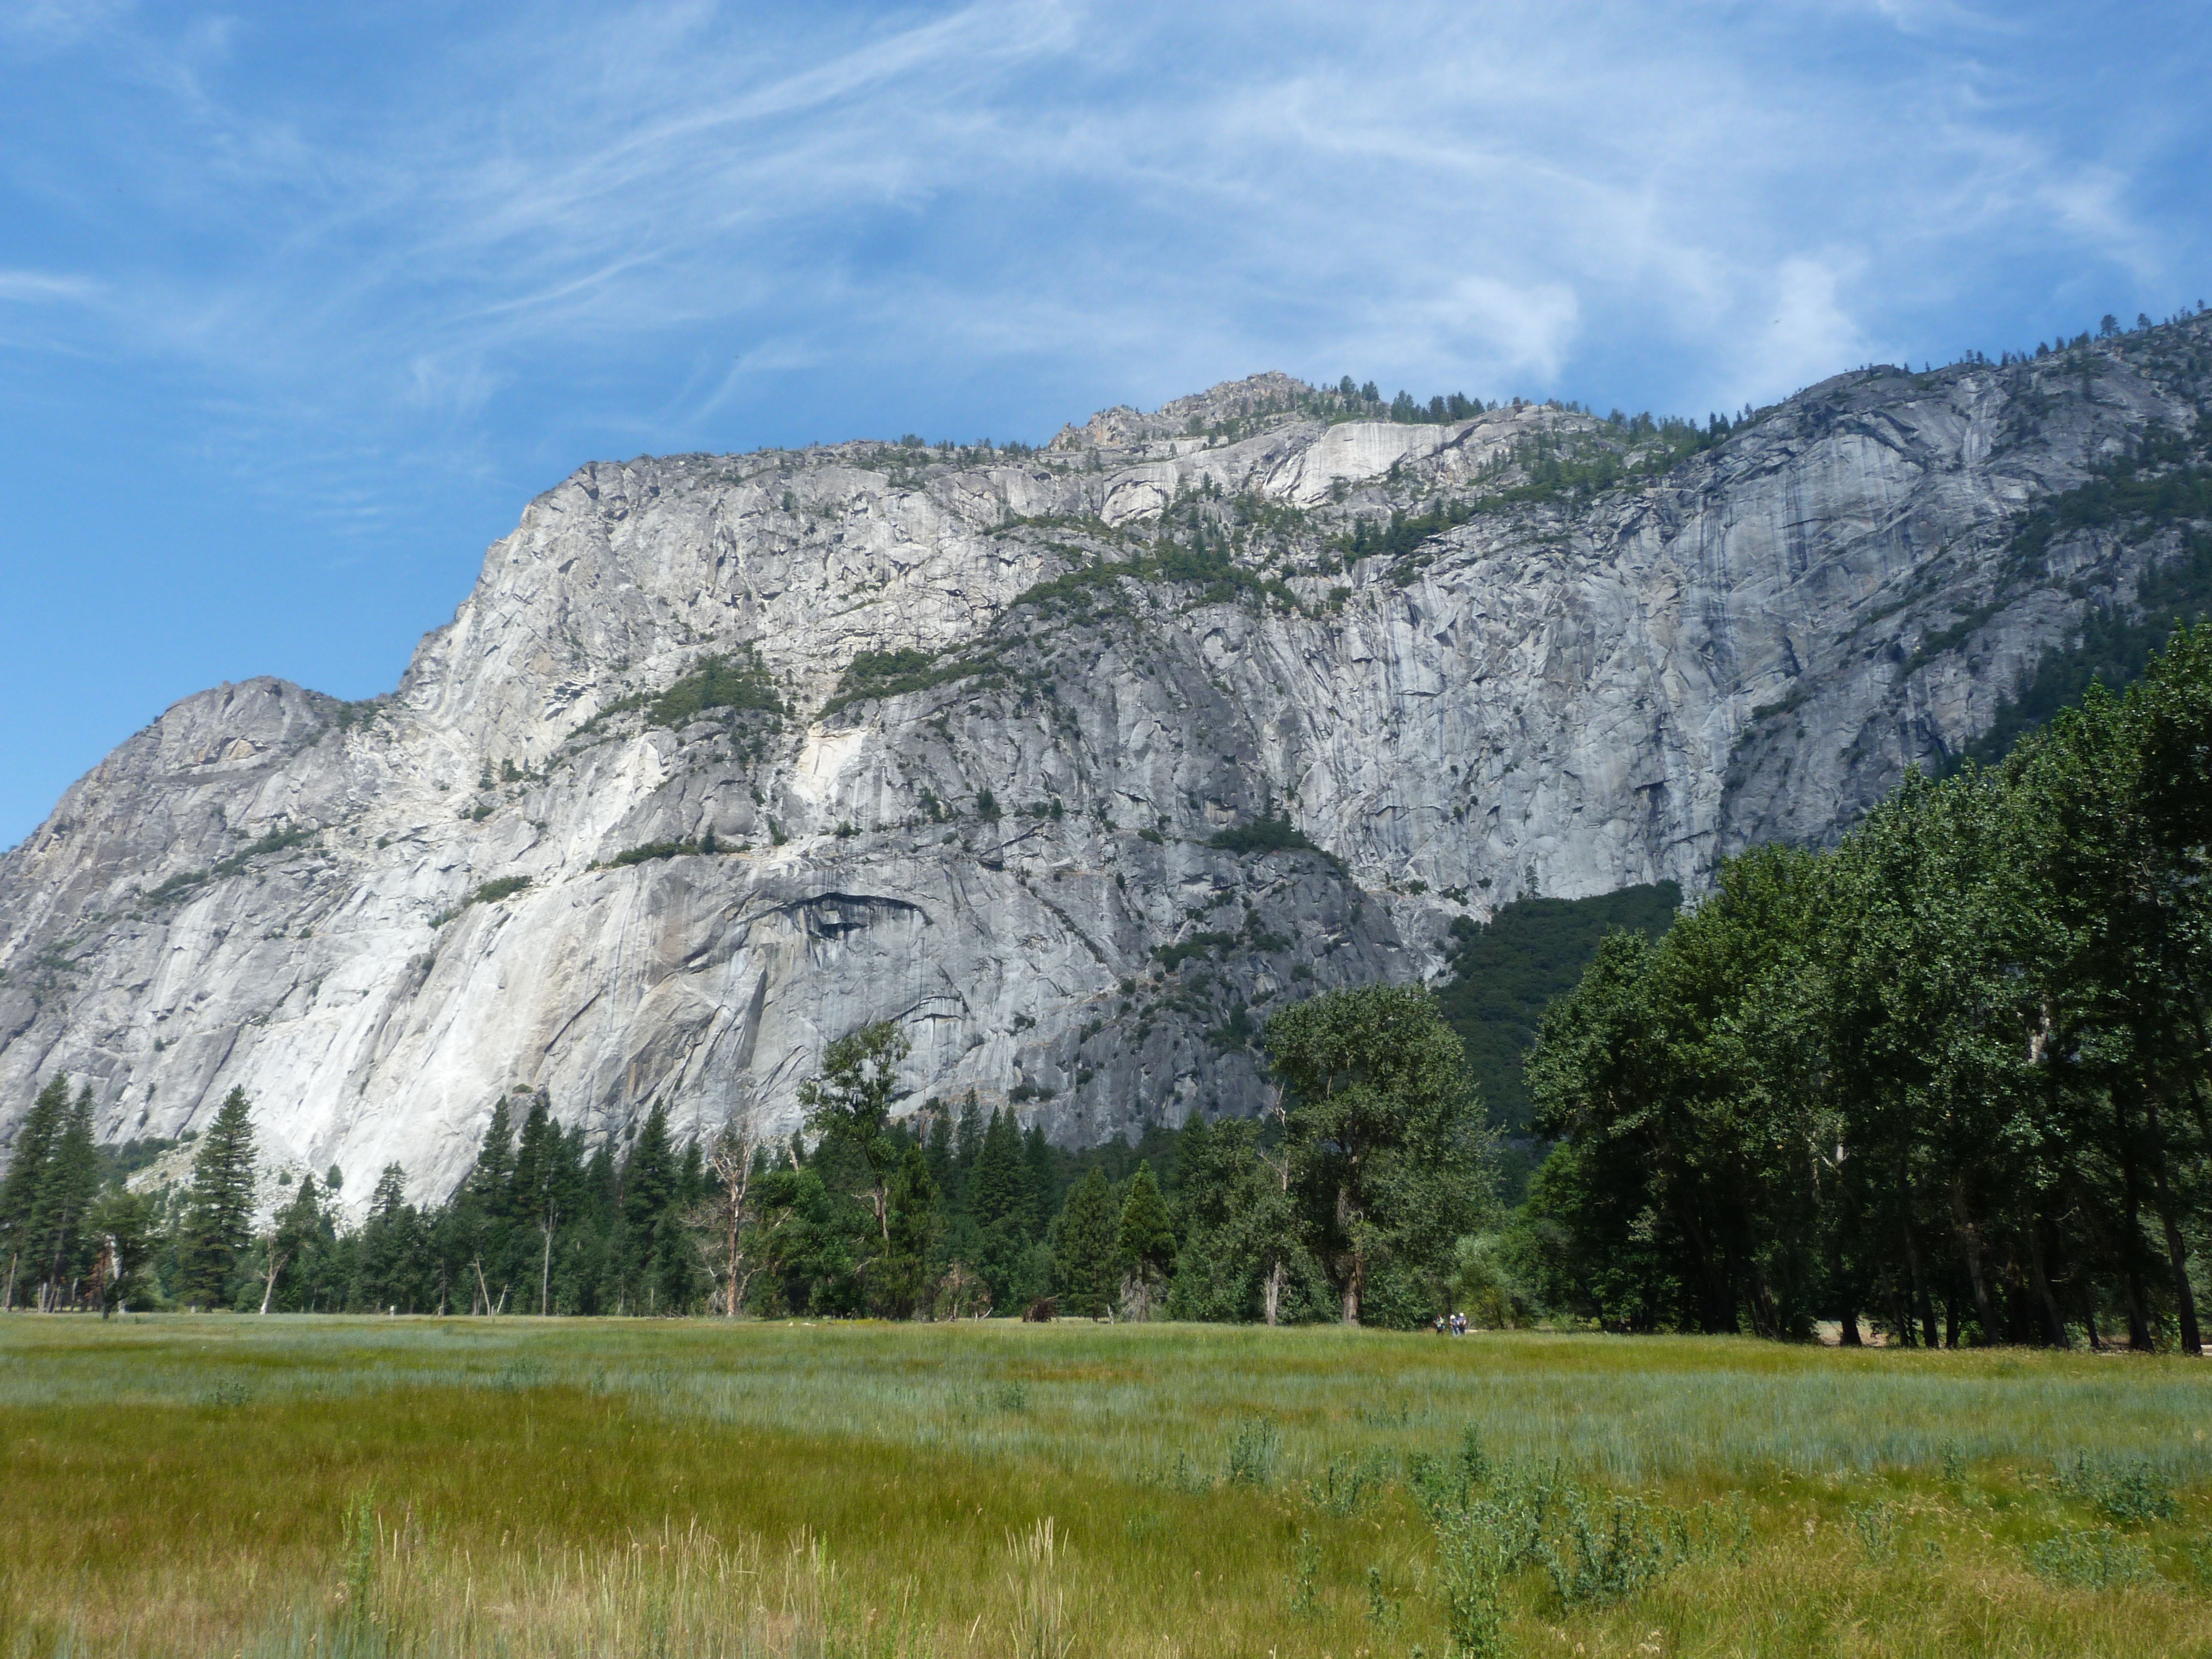
landscape, wilderness, mountain, meadow, hill, valley, mountain range, yosemite, cliff, park, usa, terrain, national park, ridge, geology, alps, badlands, plateau, fell, ecosystem, landform, mountain pass, geographical feature, mountainous landforms